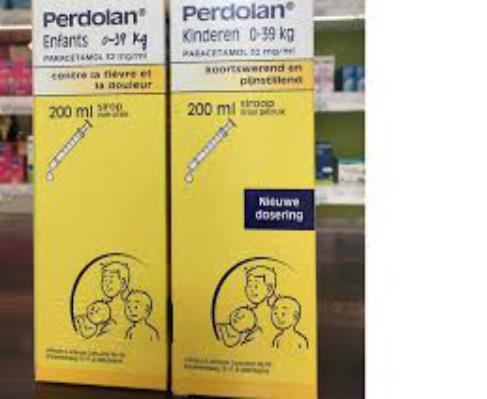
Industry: Medical